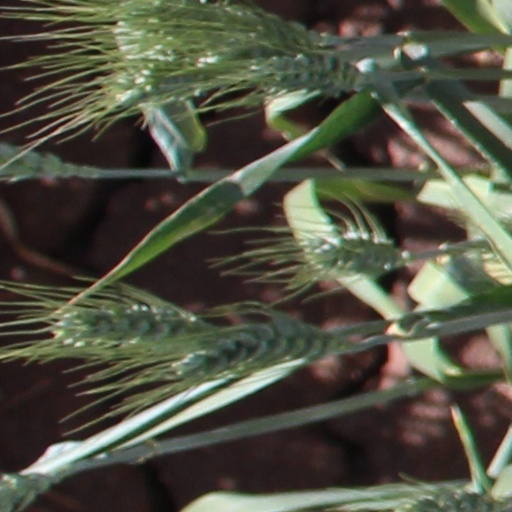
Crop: wheat